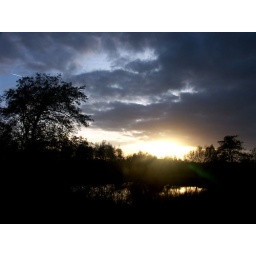
lake near my house